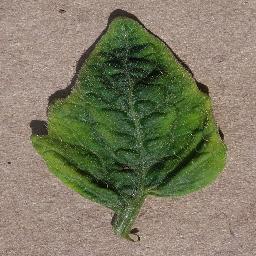
Label: Tomato___Tomato_Yellow_Leaf_Curl_Virus